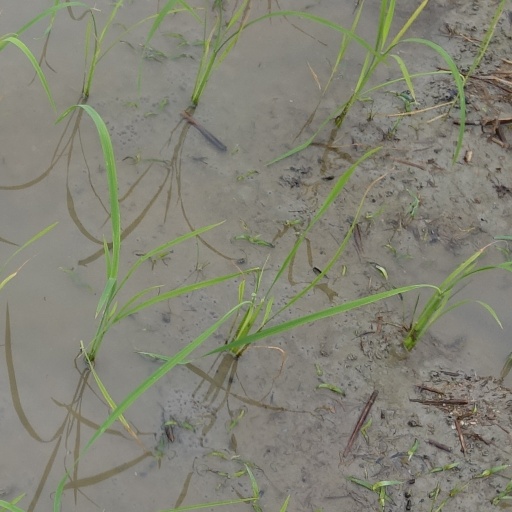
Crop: rice